Seno, Aragon

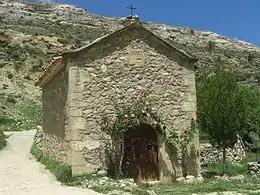
Hermitage of San Valero in Seno (Teruel)

The houses in this locality are crowded around the church of Santa Elena (Saint Helena), building of masonry of century XVIII and slender tower Mudejar, constructed by popular subscription. The paintings on the main altar, with the 8 women of the Old Testament and Saint Helena, as well as the dome of the Holy Spirit, damaged during the Spanish Civil War, are noteworthy inside. In the same square of the Church is the town hall, building completed in 1785, with a ratchet in the bottom where the ball-hand sport is practiced.